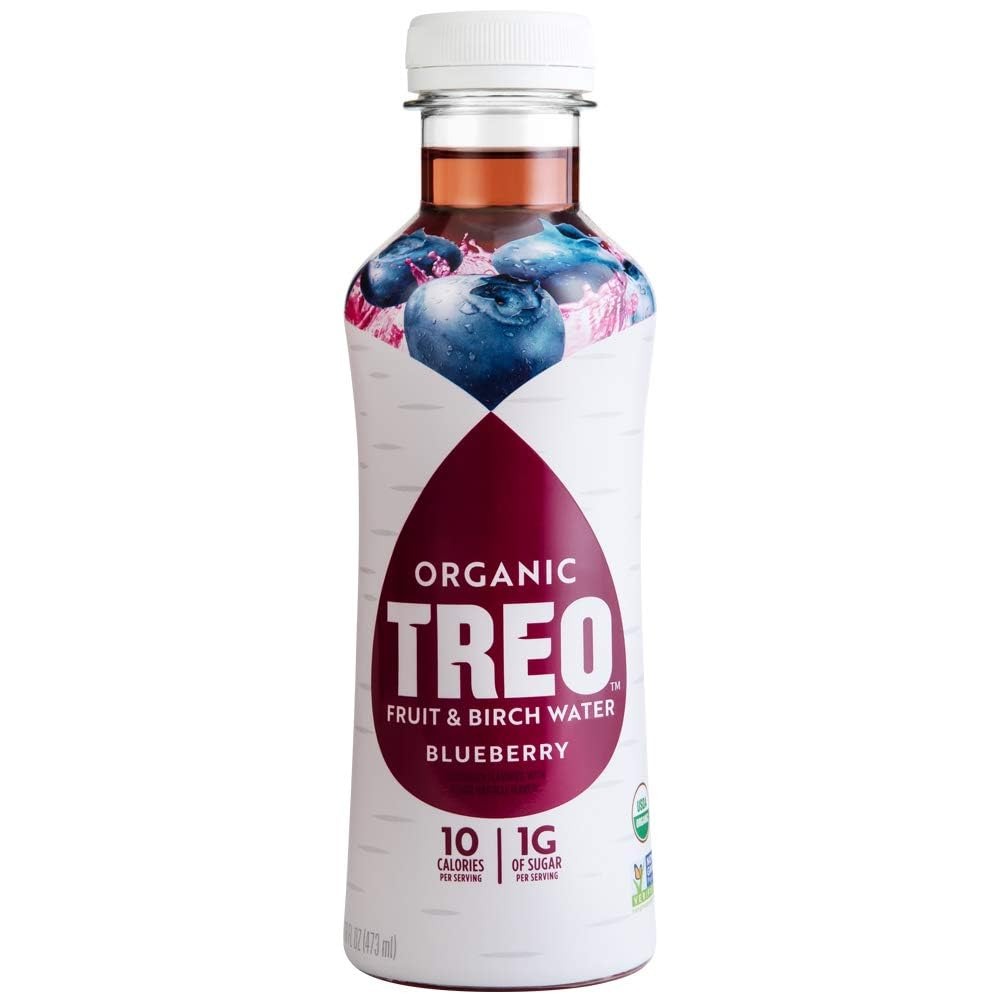
Item Name: TREO Fruit & Birch Water Drink, BlueBerry, USDA Organic, Non-GMO Project Verified, Vegan, Gluten-Free, 10 Calories & 1g of Sugar Per Serving, Good Source of Vitamin C, 16 fl oz, (Pack of 6)
Bullet Point 1: Big Fruit Flavor: Treo flavored water is designed to be a flavorful hydration alternative to boring, flavorless or lightly flavored water; Only ten calories and one gram of sugar per serving
Bullet Point 2: Low Sugar, Low Calorie: Our proprietary sweetener blend features birch sap, stevia and erythritol; Treo also has the benefit of additional vitamins and minerals from birch water to help promote hydration
Bullet Point 3: Don't Drink Boring: Water is so boring; TREO birch water is delicious, fun, and bursting with flavor; These sweeteners are also noncalorific which means only 1 net carb per serving
Bullet Point 4: USDA Organic: Simple, plant based ingredients include organic birch water, organic fruit juice, and natural sweeteners; Treo is non GMO, vegan, keto, OU, and free of gluten, soy, and caffeine
Bullet Point 5: Natural Refreshment: Birch sap not only tastes great but it is naturally sweet and contains minerals, electrolytes, and micronutrients; A great alternative to sports drinks, soda, soft drinks, and fruit juice
Product Description: Organic TREO offers full flavor hydration that is naturally sweetened by our key ingredient… birch water! Unlike sodas and performance drinks that are full of sugars and chemicals, it offers a healthy modern-day alternative that every member of the family will love
Value: 96.0
Unit: Fl Oz

Price: 6.84